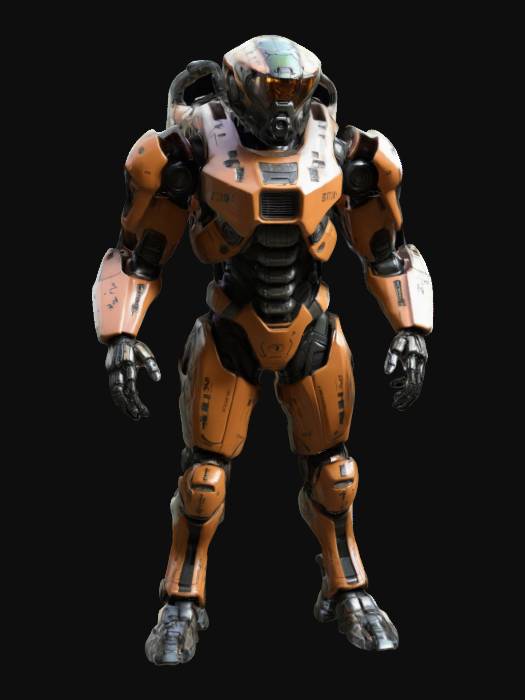
미적 점수 (1~10점): 8